Alceste (Schweitzer)

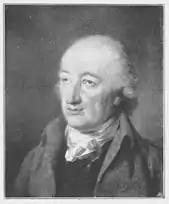
Christoph Martin Wieland, the poet and librettist

"Alceste" was commissioned by Abel Seyler for the Seylersche Schauspiel-Gesellschaft. He was a strong proponent of German opera. Anton Schweitzer worked as a musical director for the company since 1769. The opera was an effort to found a German opera style, while earlier operas in German had relied on Italian and French traditions, for example the lost "Dafne" by Heinrich Schütz, and the first extant opera in German, "Das geistliche Waldgedicht oder Freudenspiel, genannt Seelewig" by Sigmund Theophil Staden on a libretto by Georg Philipp Harsdörffer, which is closely related to works of the Renaissance.